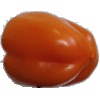
Label: orange_pepper